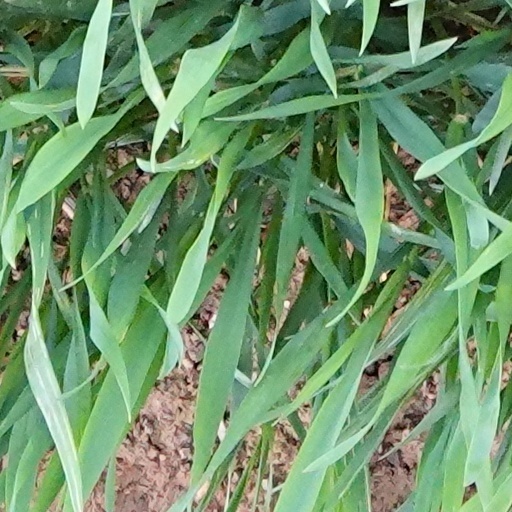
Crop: wheat